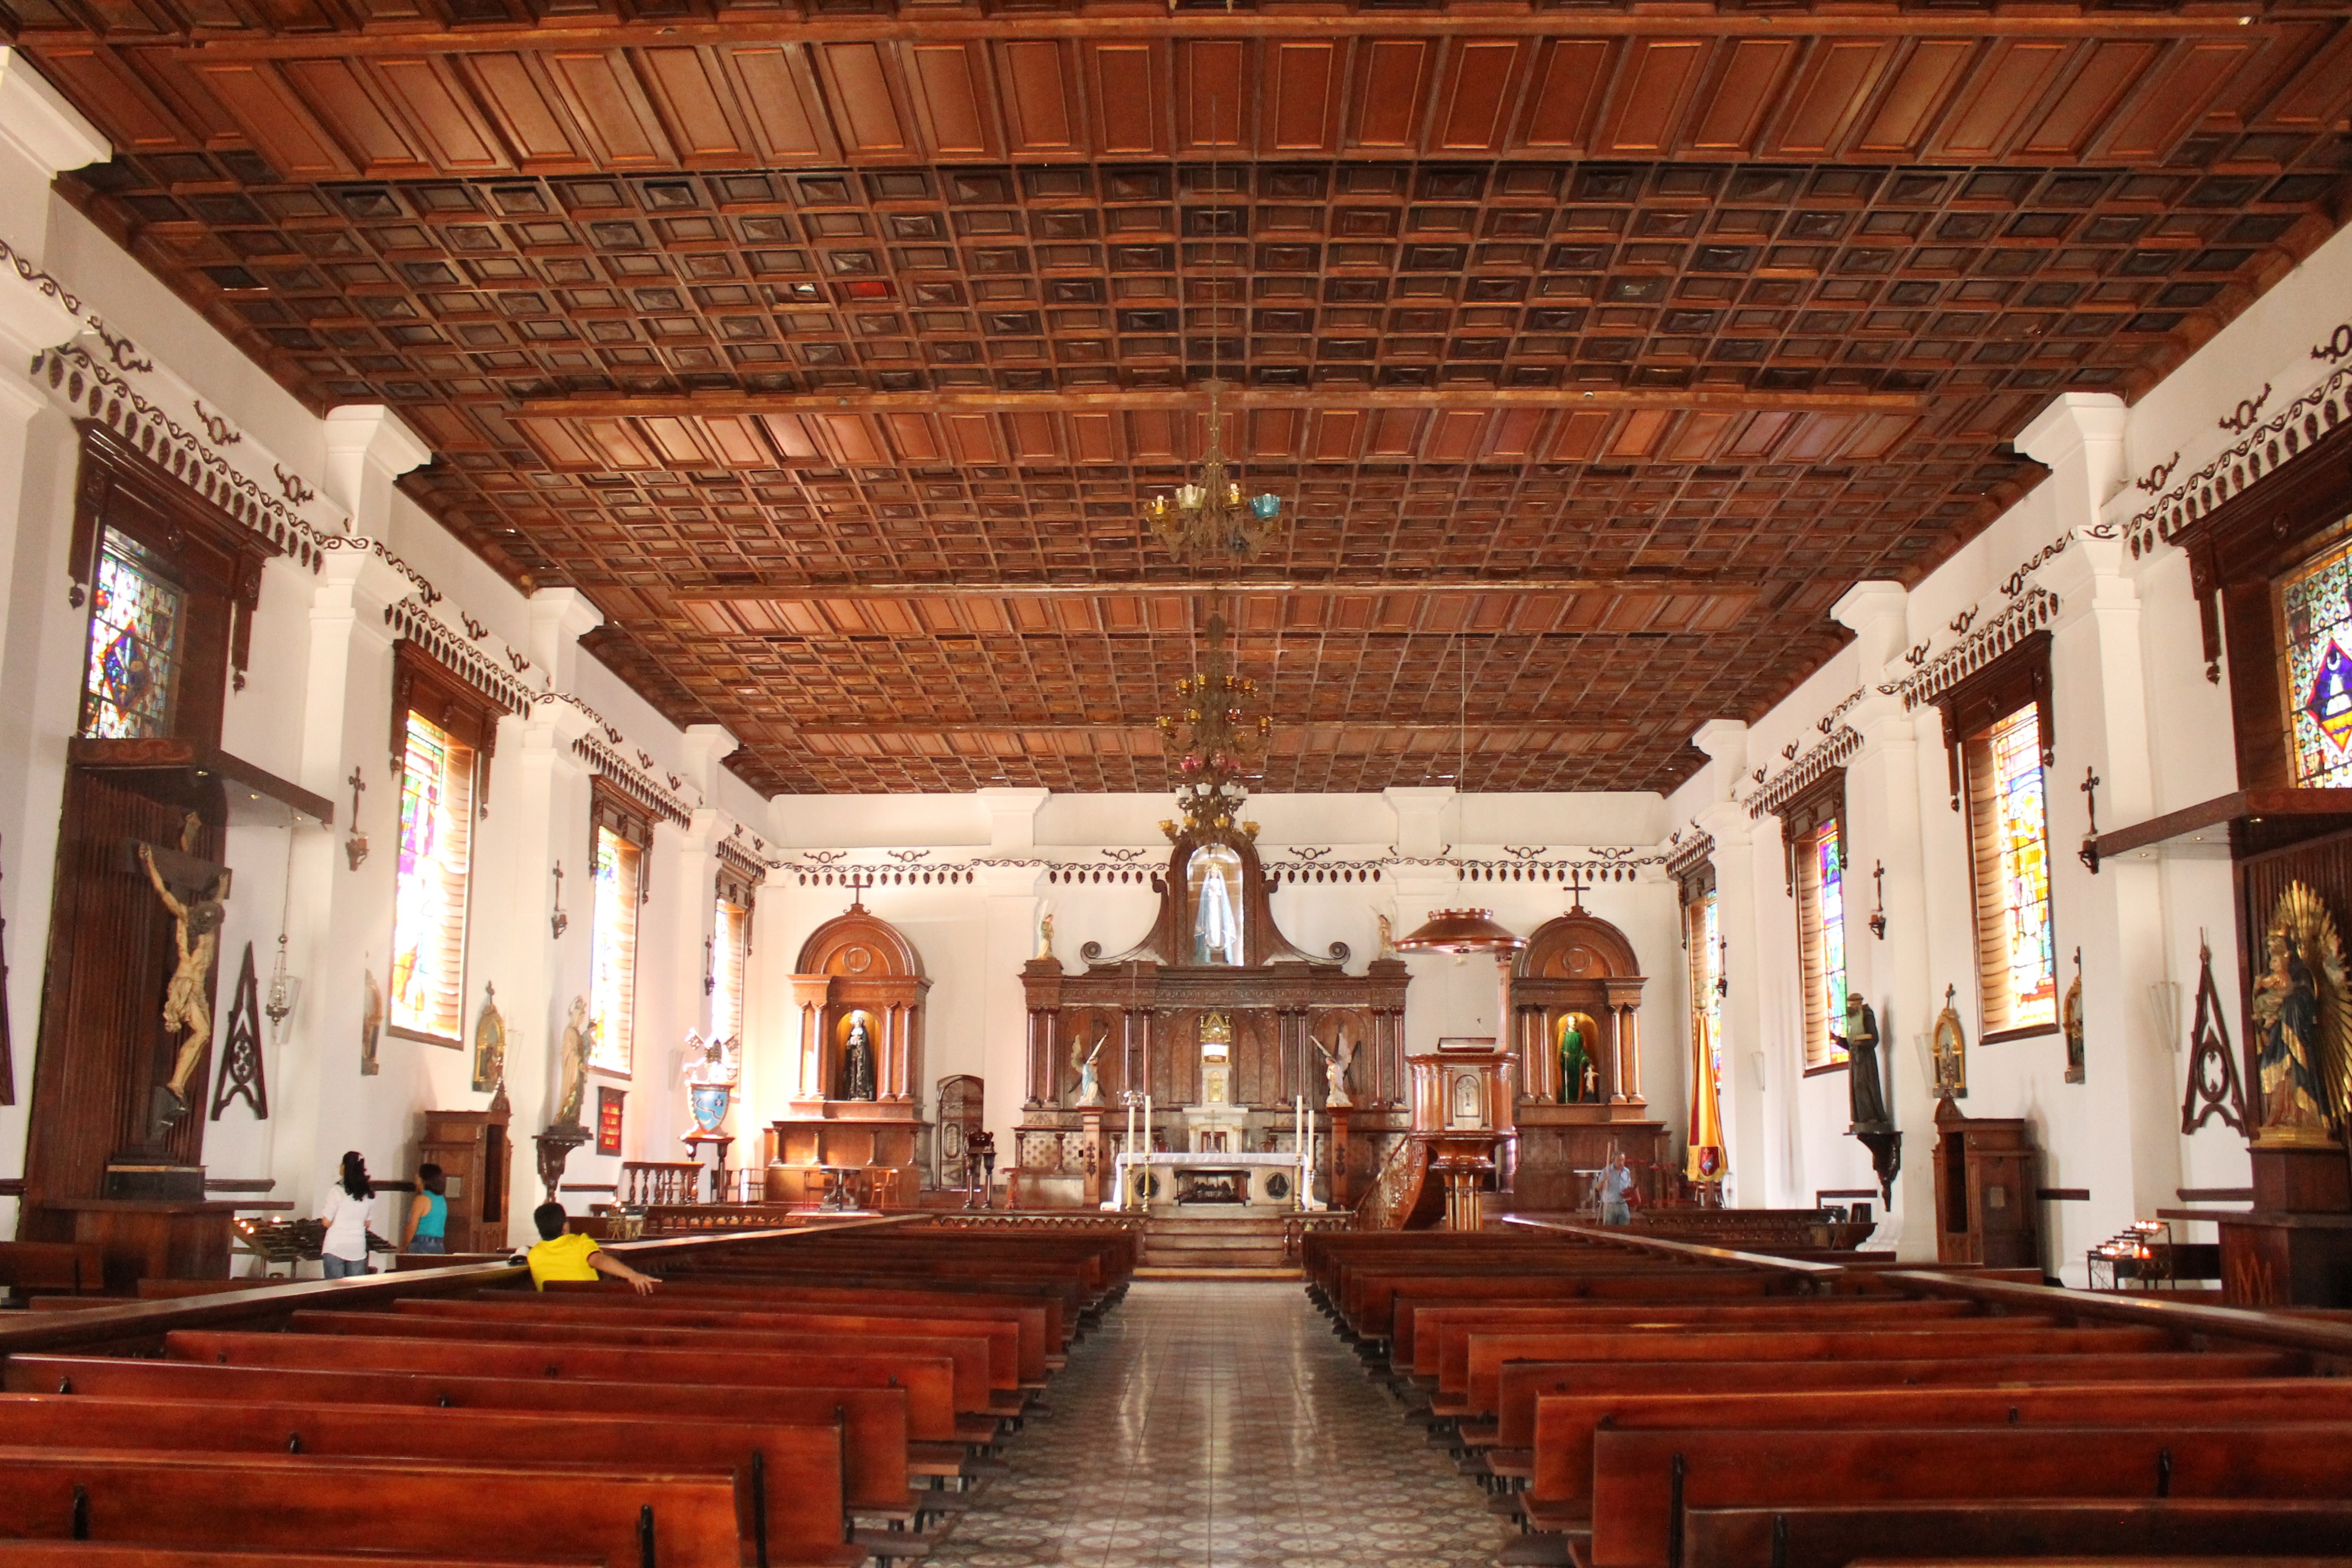
architecture, wood, interior, building, palace, monument, religion, landmark, church, cathedral, chapel, historic, christian, place of worship, catholic, inside, temple, altar, saint, shrine, synagogue, worship, historical, estate, colombia, salamina, coffee region